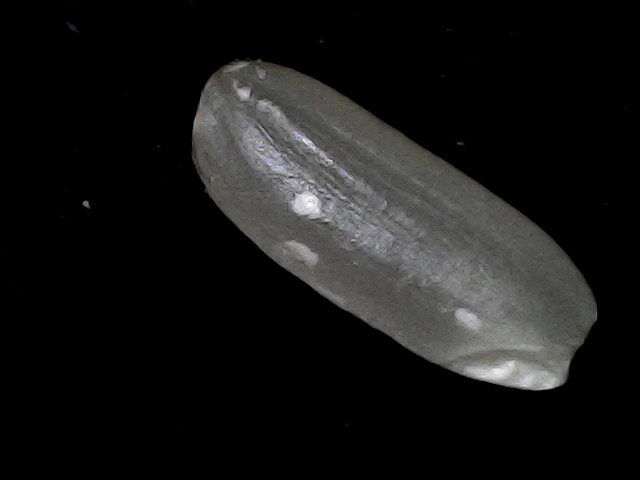
Rice variety: BD49